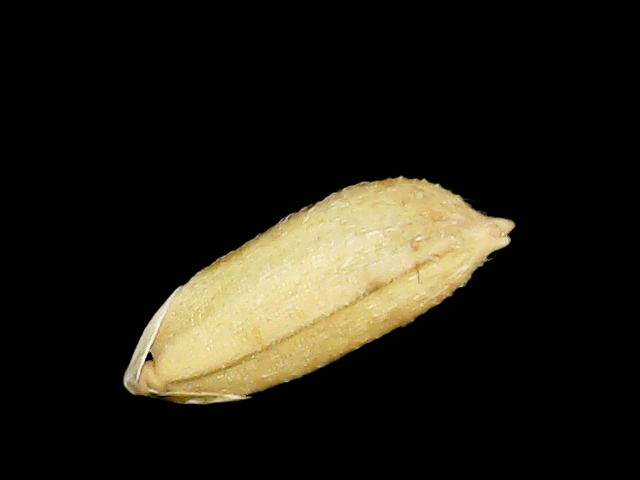
Rice variety: Bd51